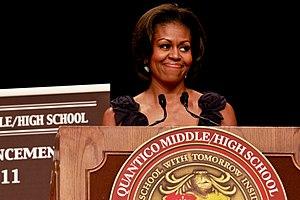
La catégorie Noir ou Noire, est généralement employée en français pour distinguer un être humain ayant la peau foncée.